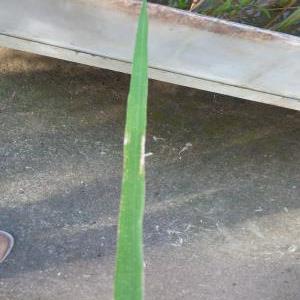
Disease: Bacterialblight